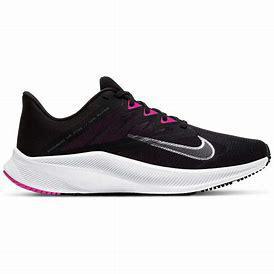
Brand: Nike
Model: Quest 3